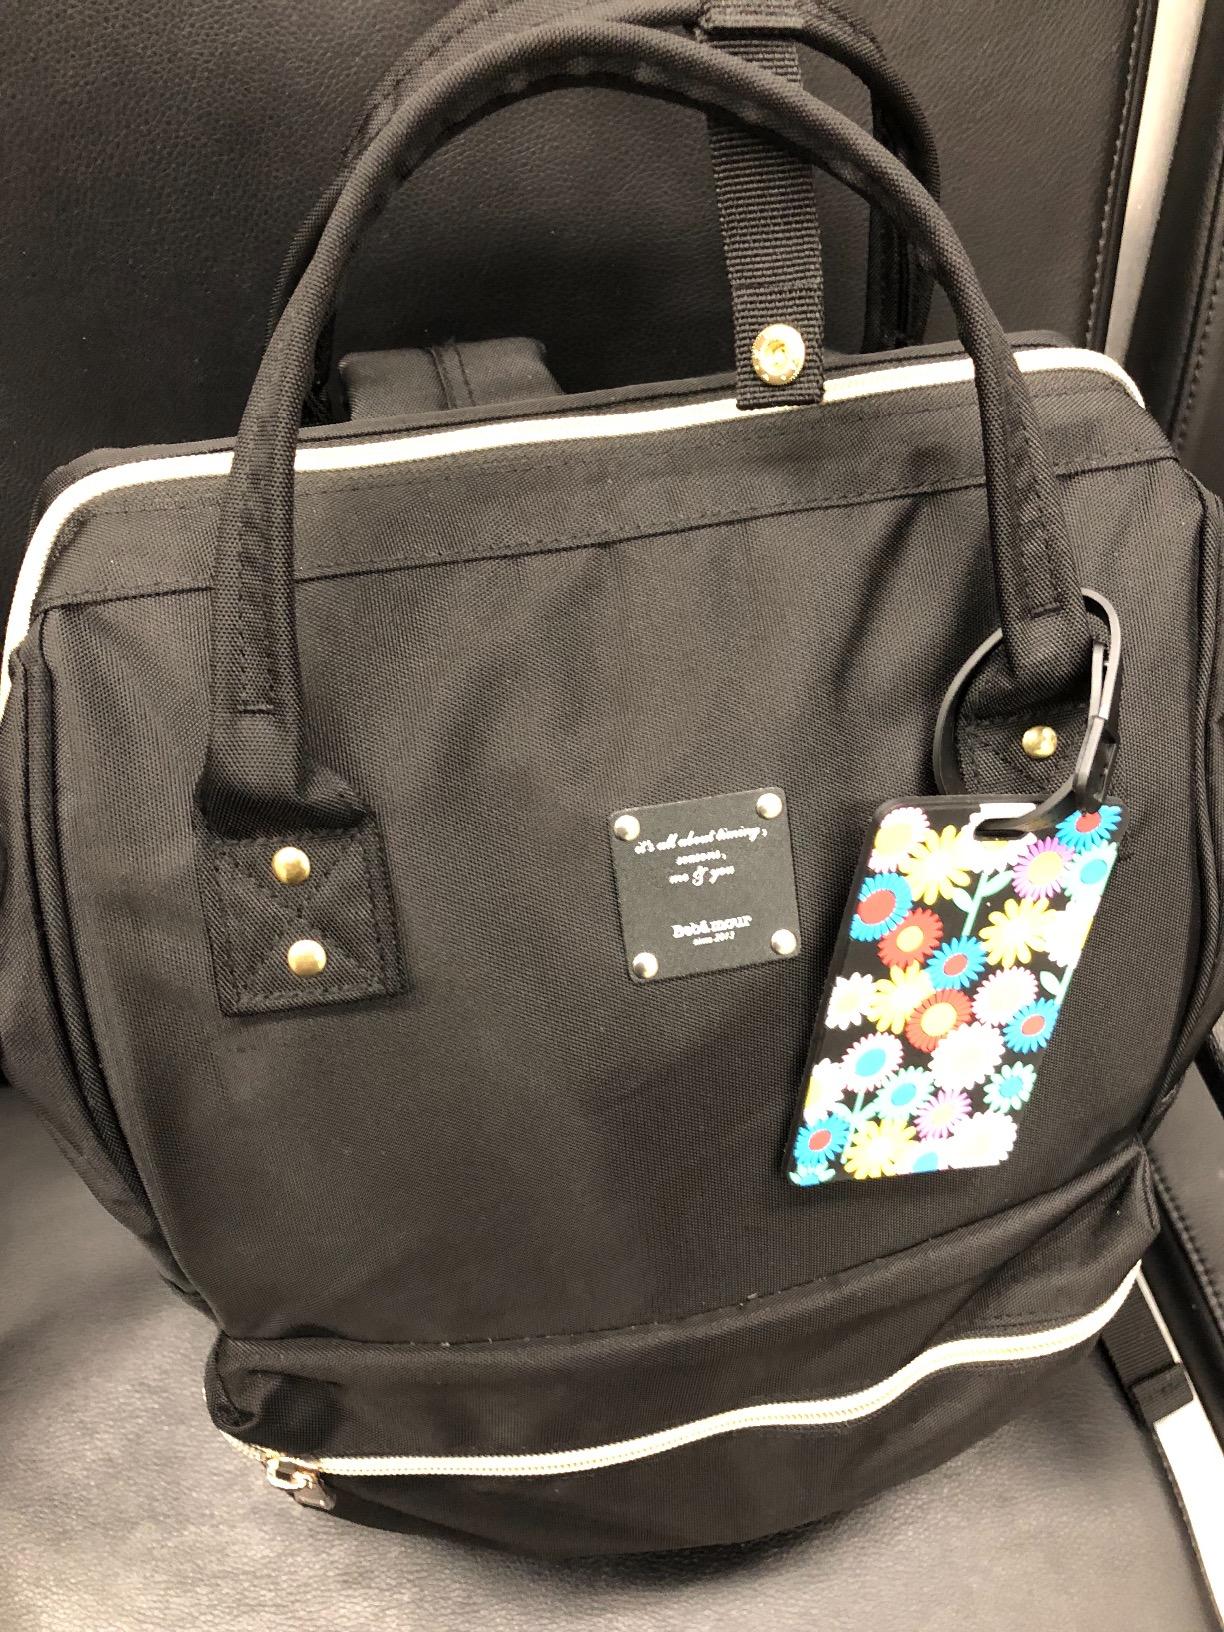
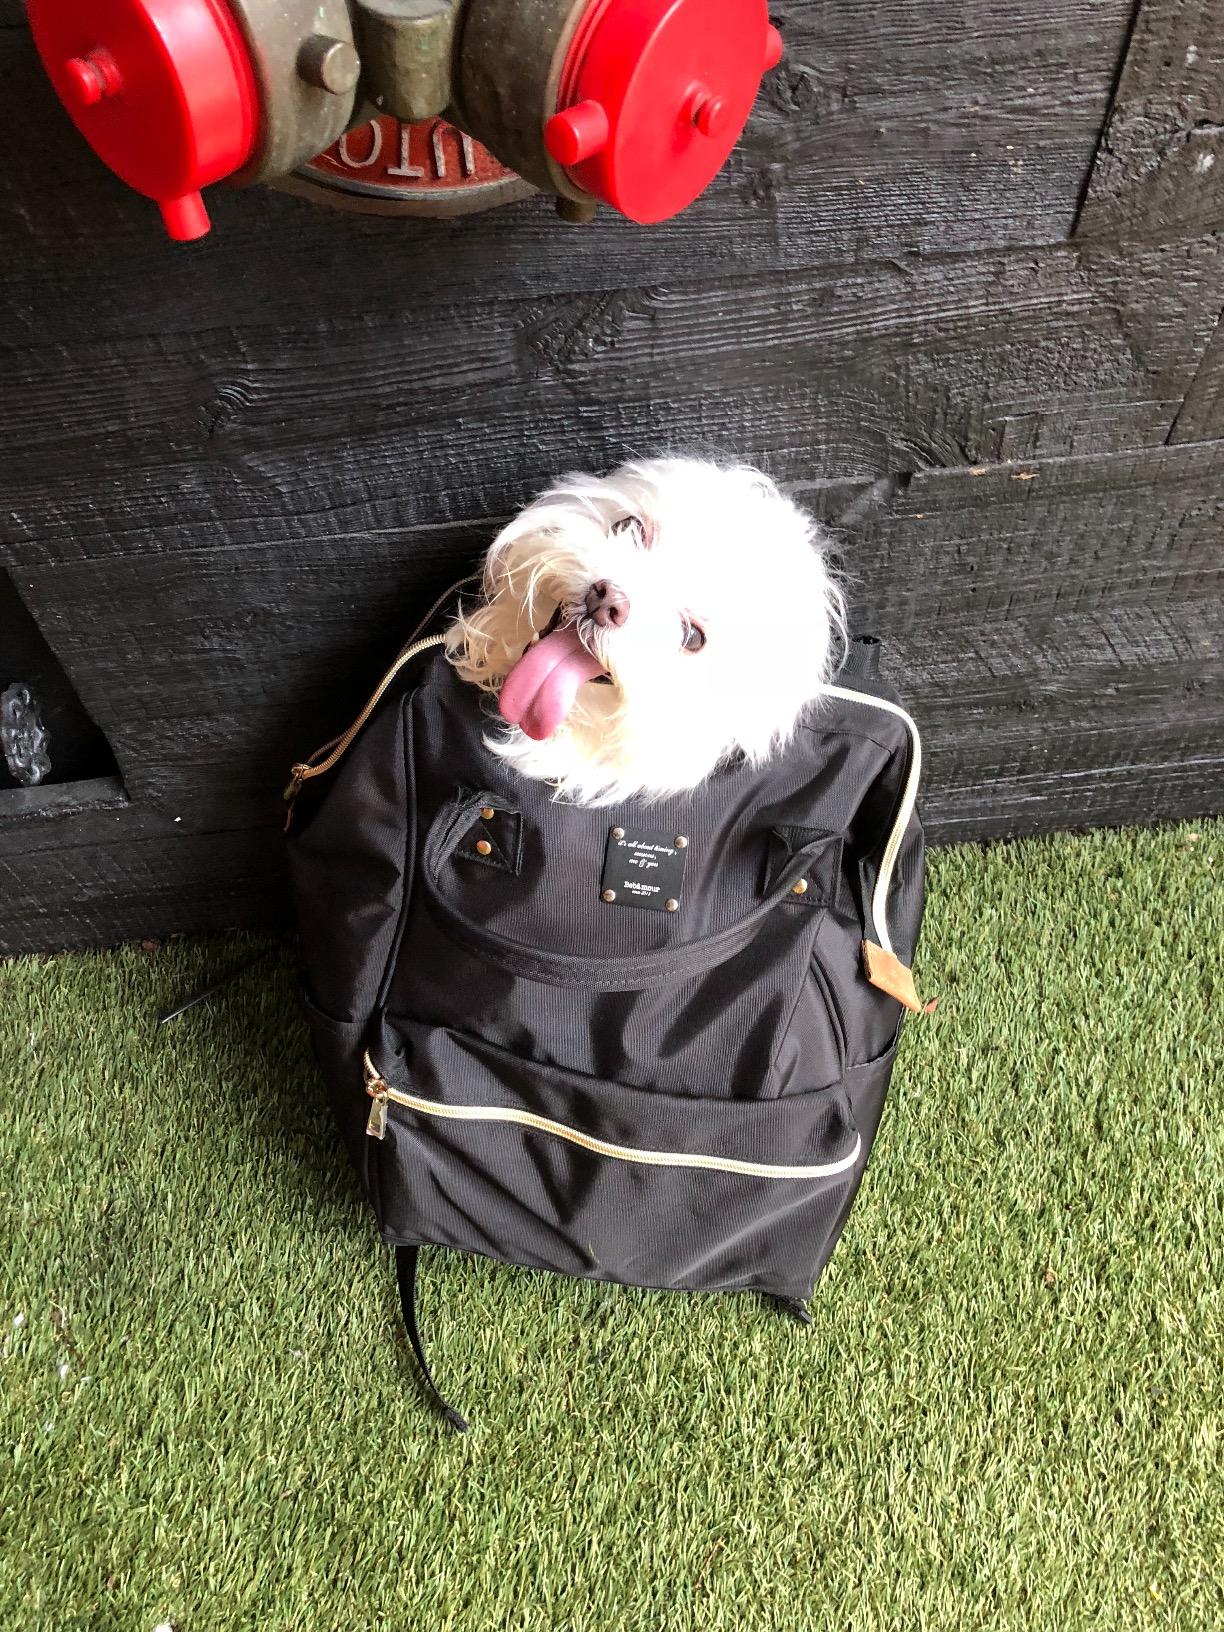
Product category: bag
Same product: yes